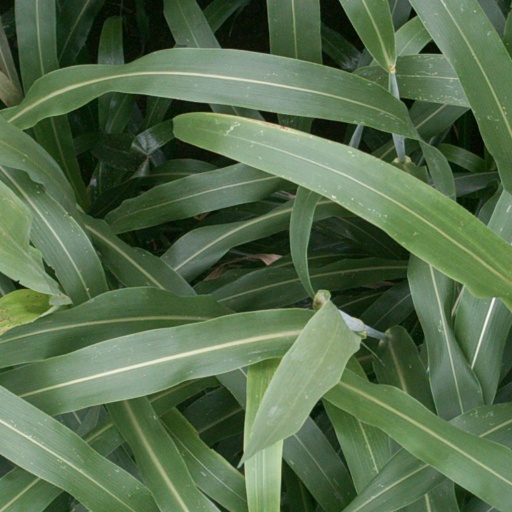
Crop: sorghum